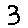
Label: 3